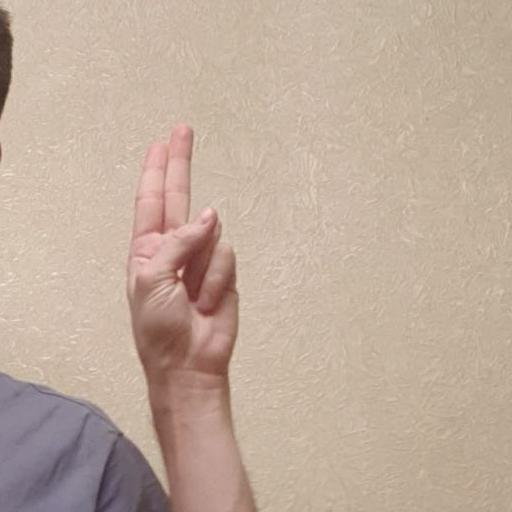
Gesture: two_up